North Korea–Russia relations

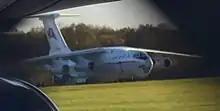
North Korean cargo jet at Vladivostok International Airport in October 2018

In February 2014, during the 2014 Winter Olympics in Sochi, Krasnodar Krai, a delegation headed by Kim Yong-nam travelled to represent North Korea, even though the latter did not participate in these Olympics. Kim had a meeting with President Putin, and also met a number of Russian parliamentarians and state officials in Moscow en route to the Games in Sochi. These included Valentina Matvienko and Ilyas Umakhanov of the Russian Federation Council, Mikhail Margelov, the chair of the International Affairs Committee of the same body, and Vice Foreign Minister Igor Morgulov. Korean Central Television (KCTV) also introduced the opening ceremony of the Sochi Winter Olympics on the day it took place, the 8th, focusing on the presence of Kim Yong-nam.